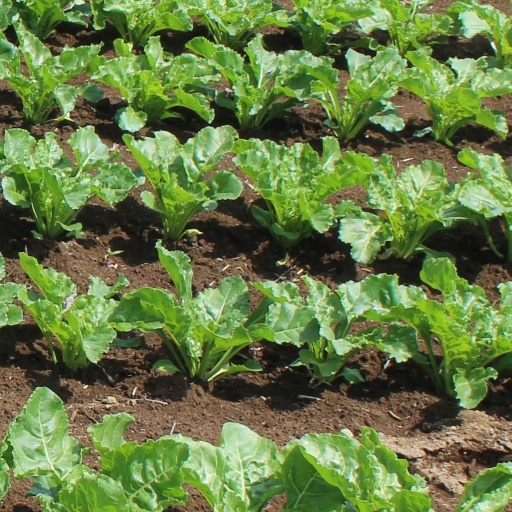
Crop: sugar beet